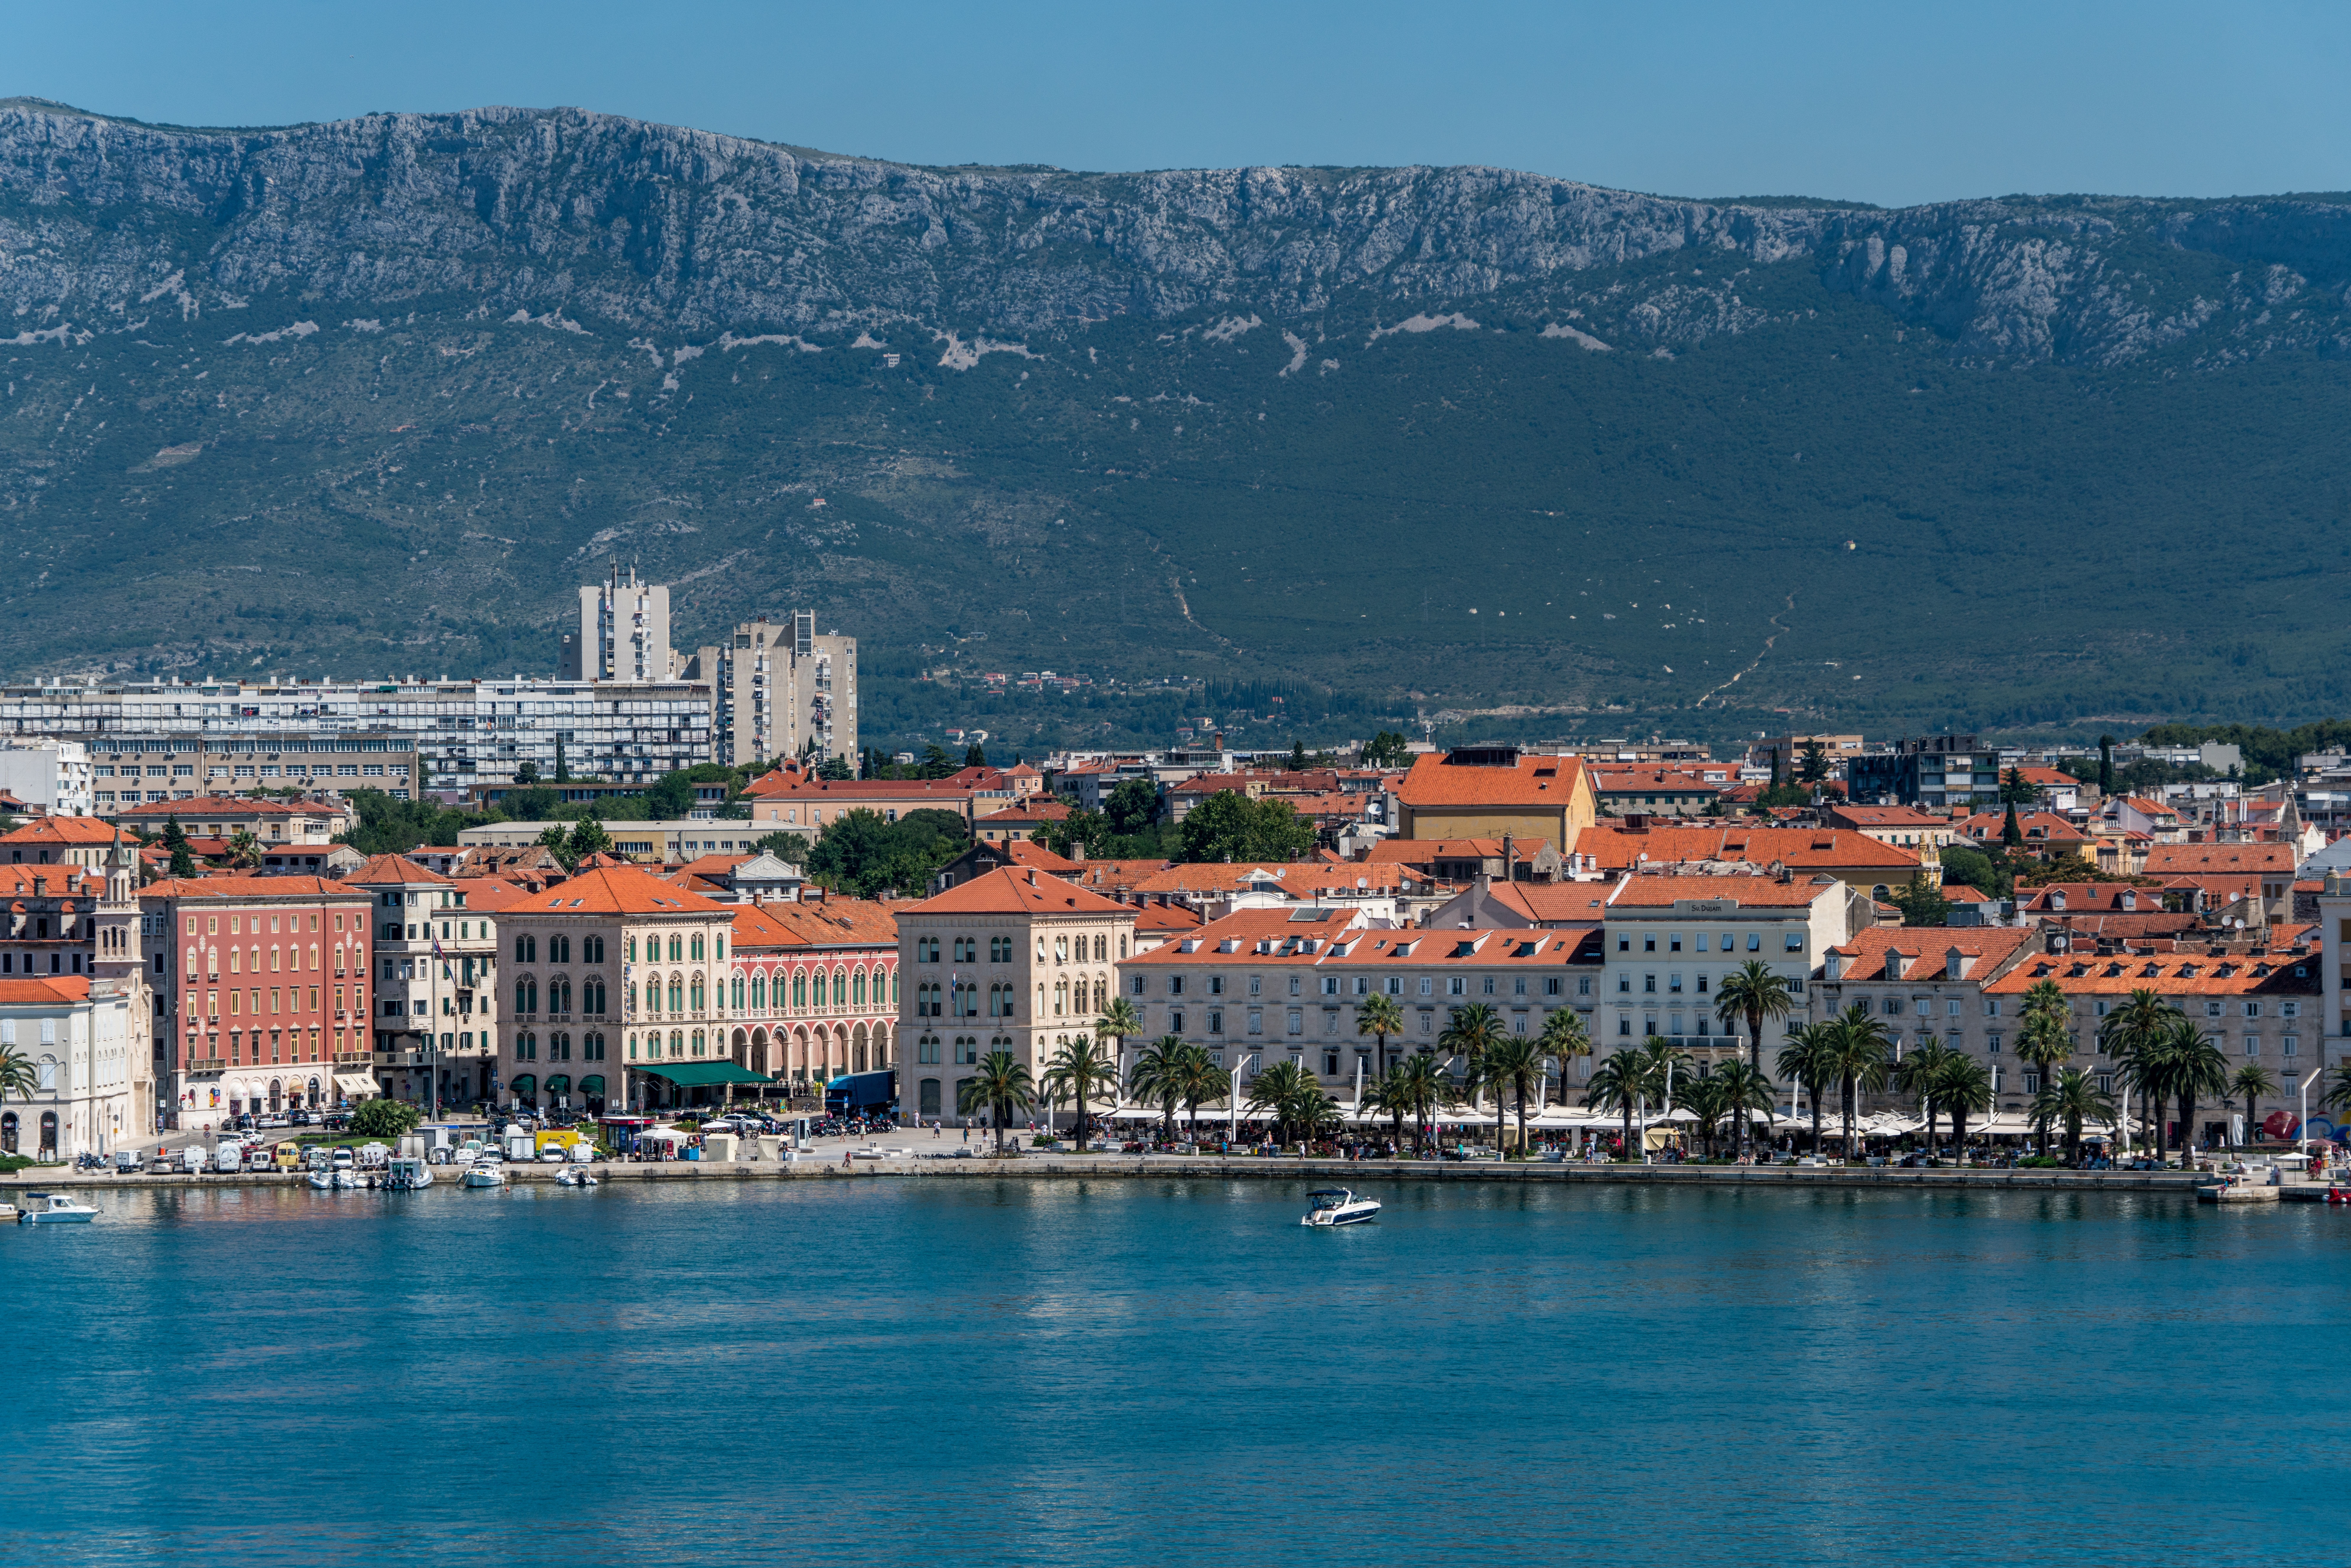
landscape, sea, coast, architecture, sky, skyline, town, building, old, city, river, cityscape, vacation, travel, panoramic, europe, mediterranean, bay, ancient, harbor, colorful, tourism, body of water, medieval, croatia, mountains, destination, adriatic, split, dalmatia, geographical feature